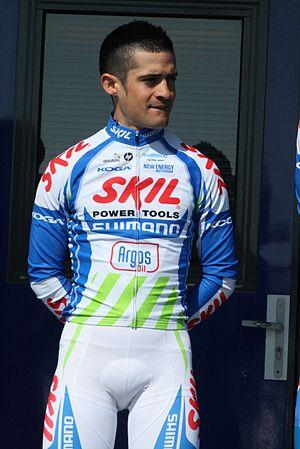
Présentation des coureurs au départ de la première étape Thomas Damuseau